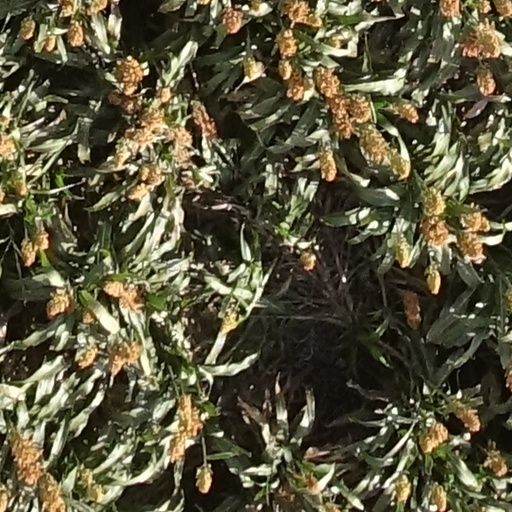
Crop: sorghum